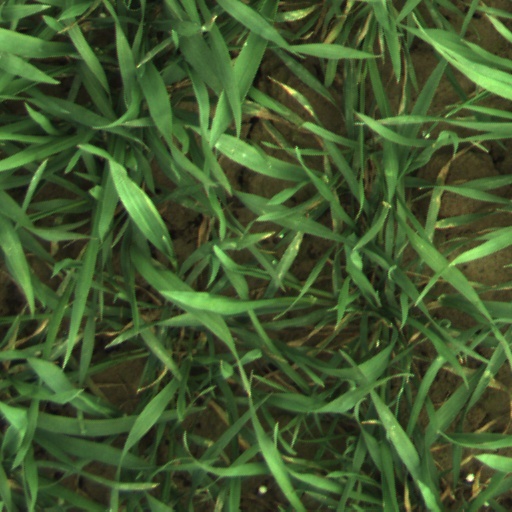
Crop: wheat